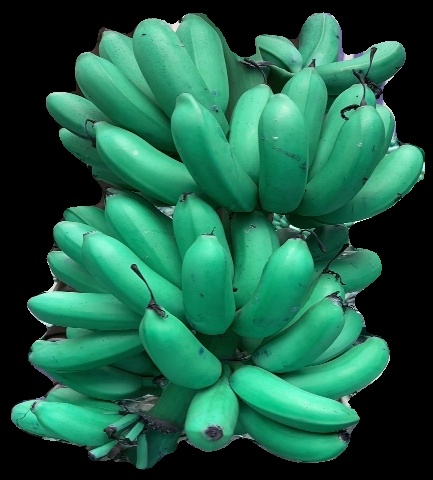
Variety: rasbale
Grade: grade1